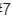
Number: 7